Luciana Peverelli

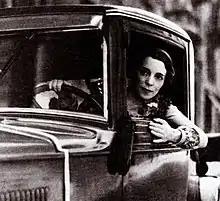
Peverelli in 1933

Luciana Peverelli (16 February 1902 - 5 August 1986) was an Italian writer, journalist and screenwriter. She was also known under the pen names Greta Granor, Anna Luce and Mariely.